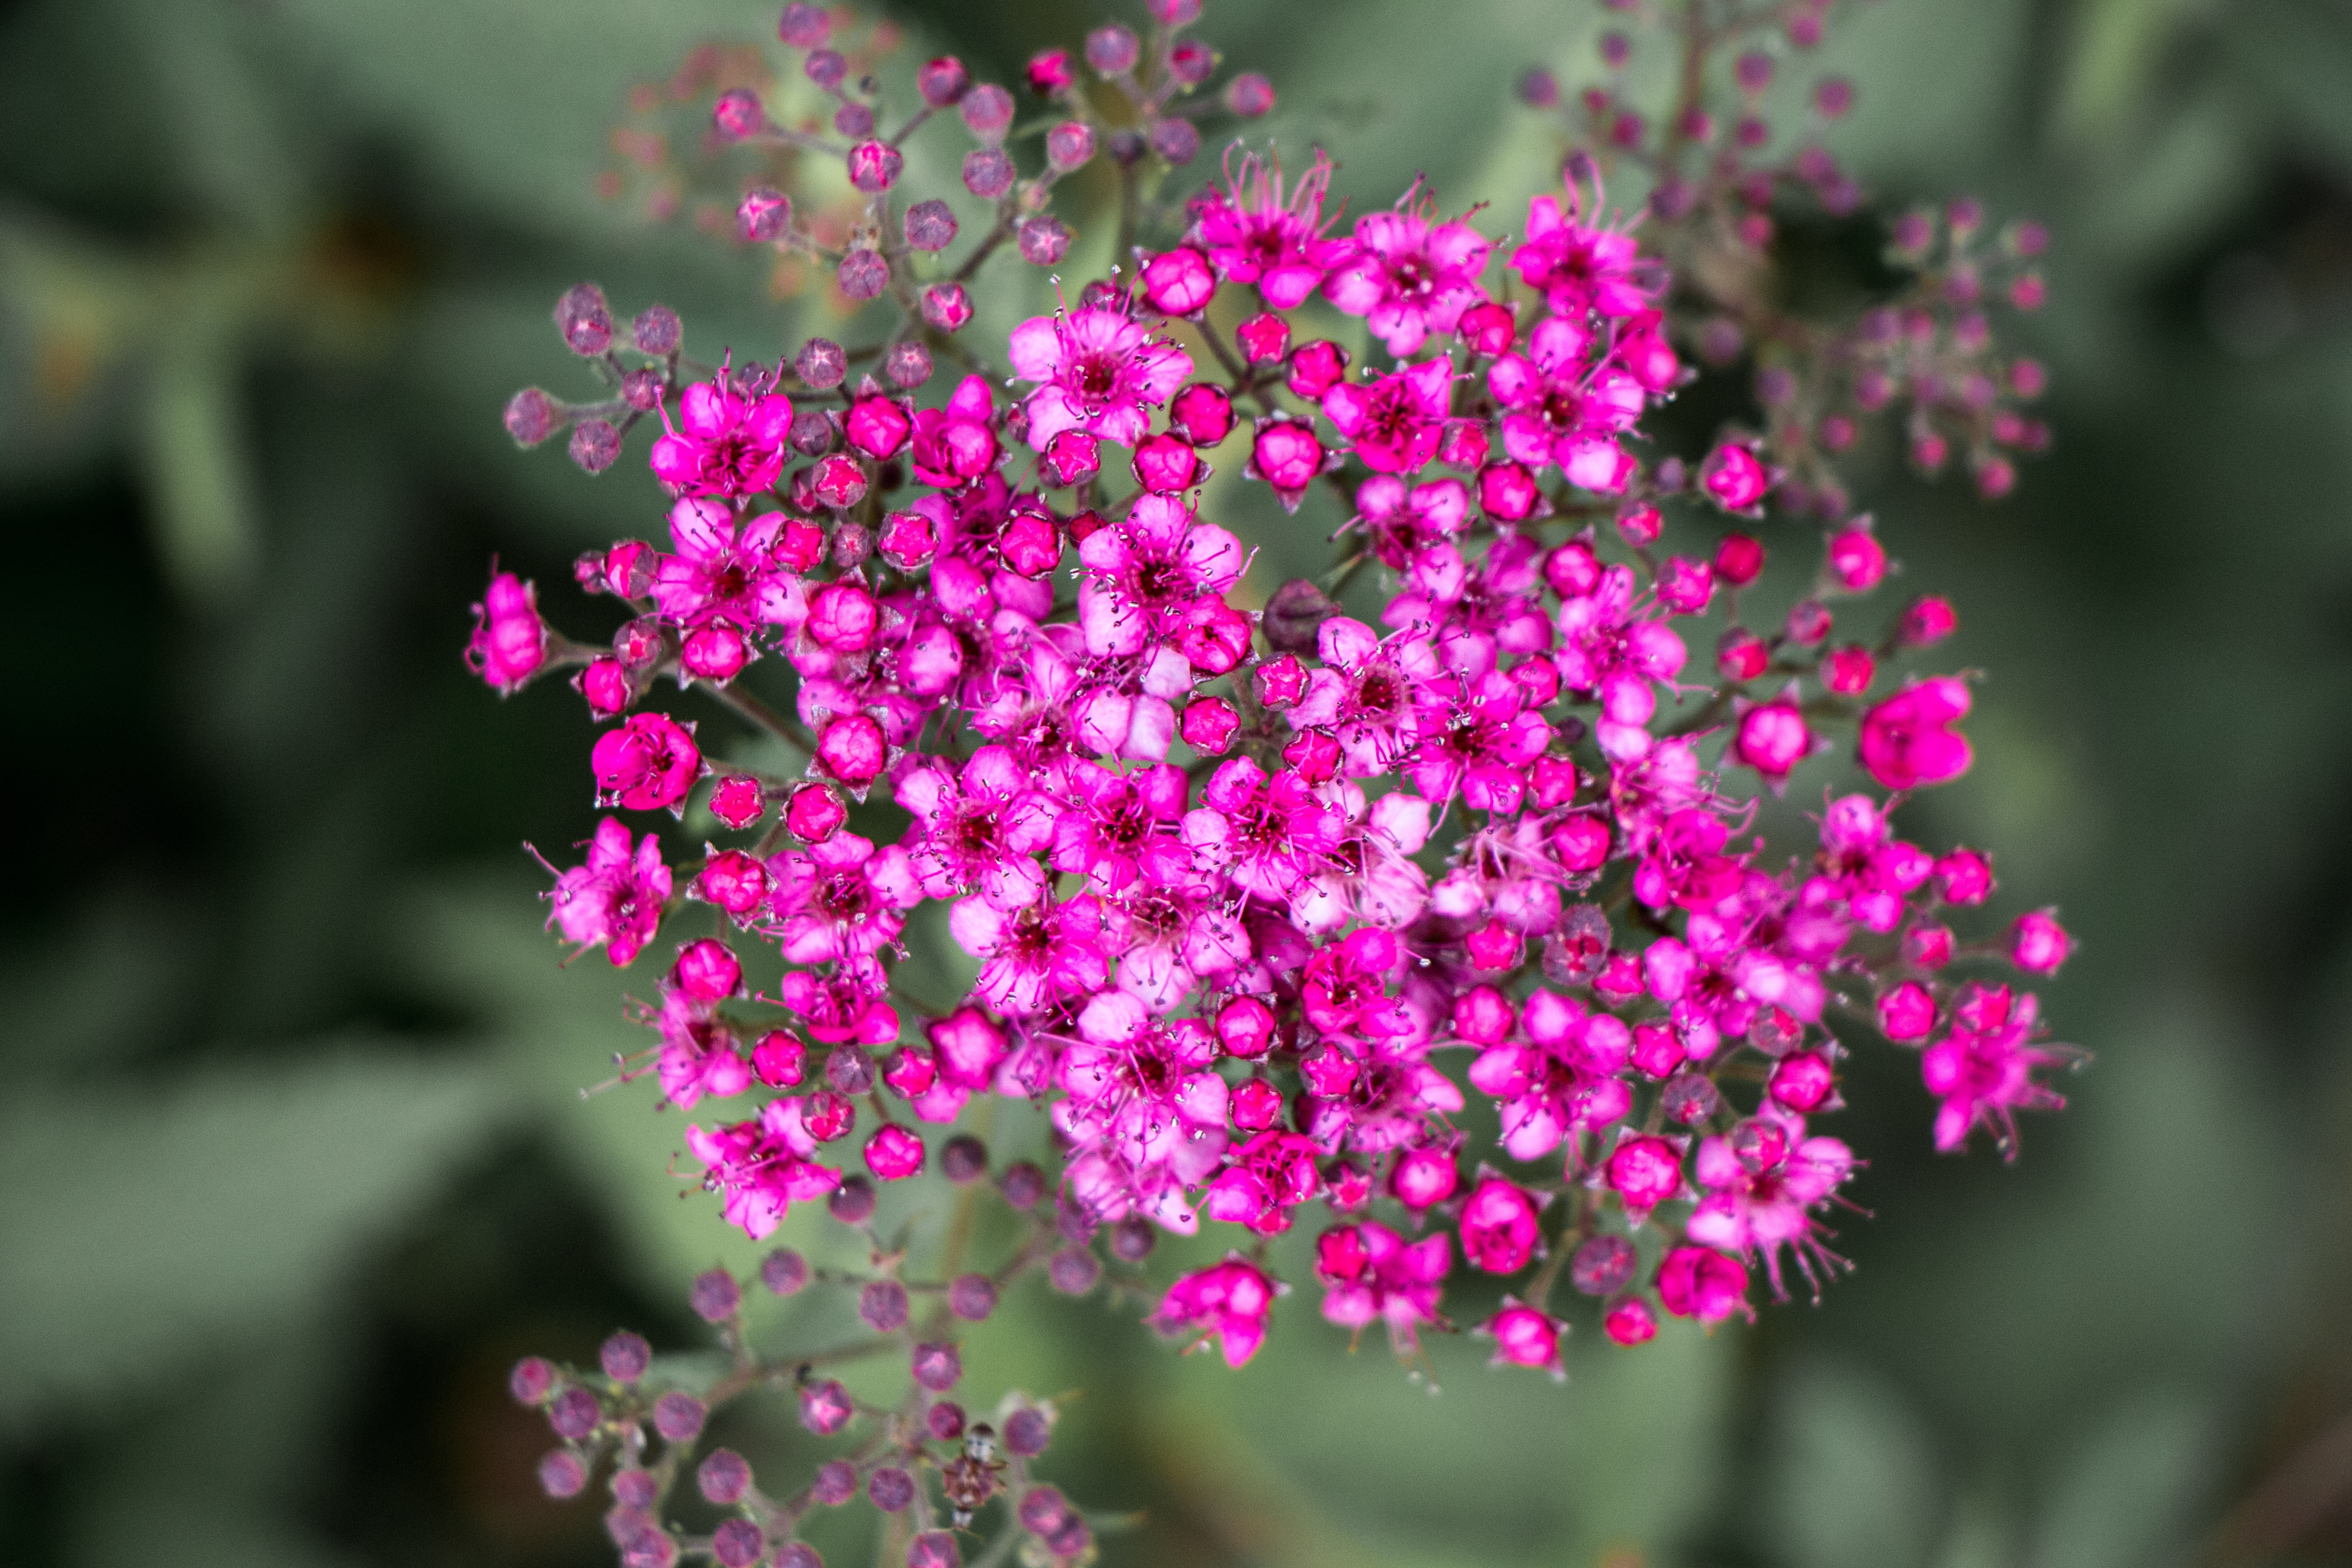
nature, outdoor, blossom, growth, plant, white, meadow, flower, petal, bloom, summer, wild, bouquet, spring, green, herb, macro, natural, small, backyard, botany, blooming, garden, pink, flora, season, botanical, wildflower, flowers, gardening, shrub, tiny, little, delicate, blossoming, cherry, yarrow, gardener, macro photography, flowering plant, verbena, flower bunch, verbena family, annual plant, land plant